Elisha Smith Robinson

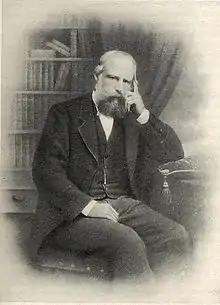
Elisha Smith Robinson

Robinson was born in 1817 in Overbury, on the Worcestershire-Gloucestershire borders where his father Edward Robinson, a paper maker, lived in Silver Rill House. He was apprenticed to his maternal grandfather, Rev. Elisha Smith, a grocer and Baptist Minister in Blockley and Chipping Camden.